Publius Cornelius Scipio Nasica Corculum

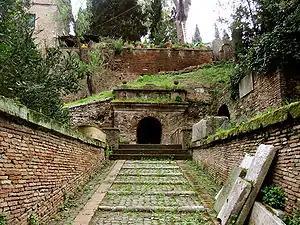
Entrance of the Tomb of the Scipiones, Rome.

Corculum possibly died in 141—perhaps of the plague that broke out the previous year in Rome—because his son Nasica Serapio succeeded him as pontifex maximus that year. Such a succession at the head of the Roman religion was unprecedented. However, neither Corculum's son (consul in 138), nor his grandson (consul in 111) became princeps senatus, contrary to what Diodorus and Valerius Maximus tell; although the leading role Serapio had in the opposition to Tiberius Gracchus shows that he also inherited his father's influence over the senate.